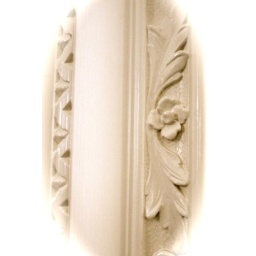
...as seen on the door and window moldings in the GREEN Ball Room of Governor's Palace. ~Colonial Williamsburg Virginia